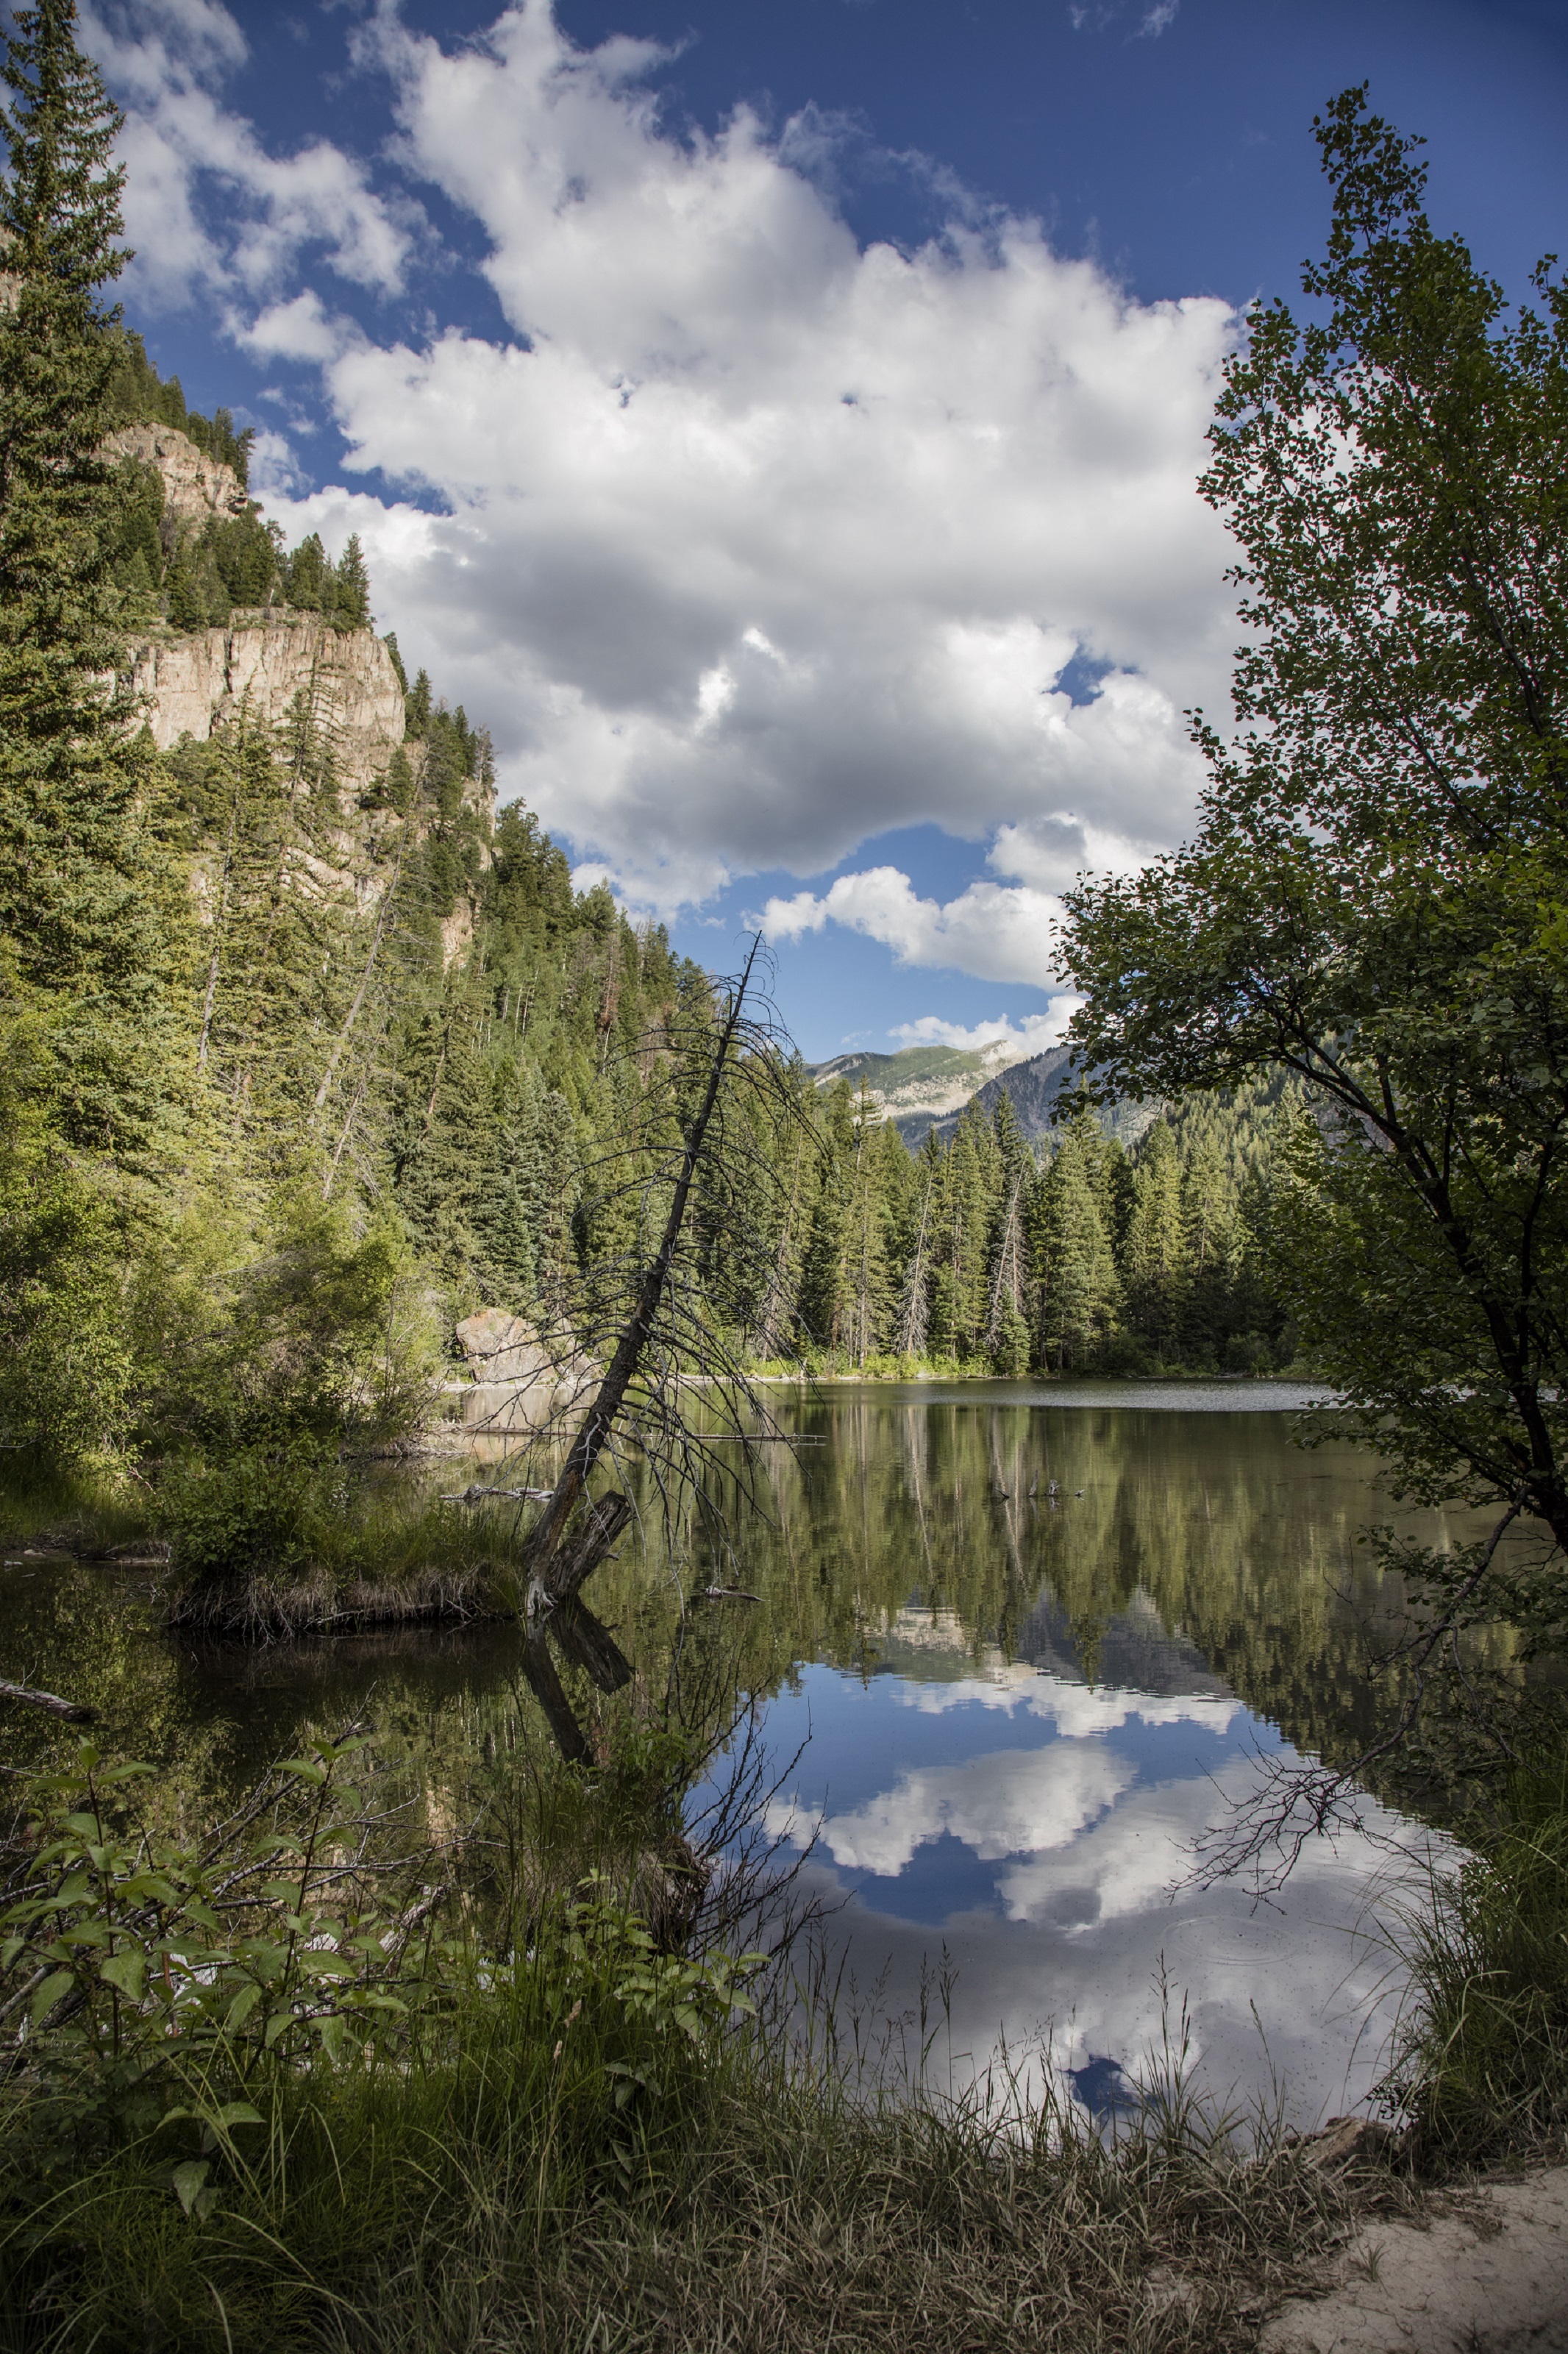
landscape, tree, water, nature, forest, wilderness, mountain, snow, sky, lake, river, pond, reflection, scenic, park, scenery, usa, calm, serene, alpine, rugged, reservoir, body of water, trees, clouds, colorado, mountains, woodland, water feature, ecosystem, lizard lake